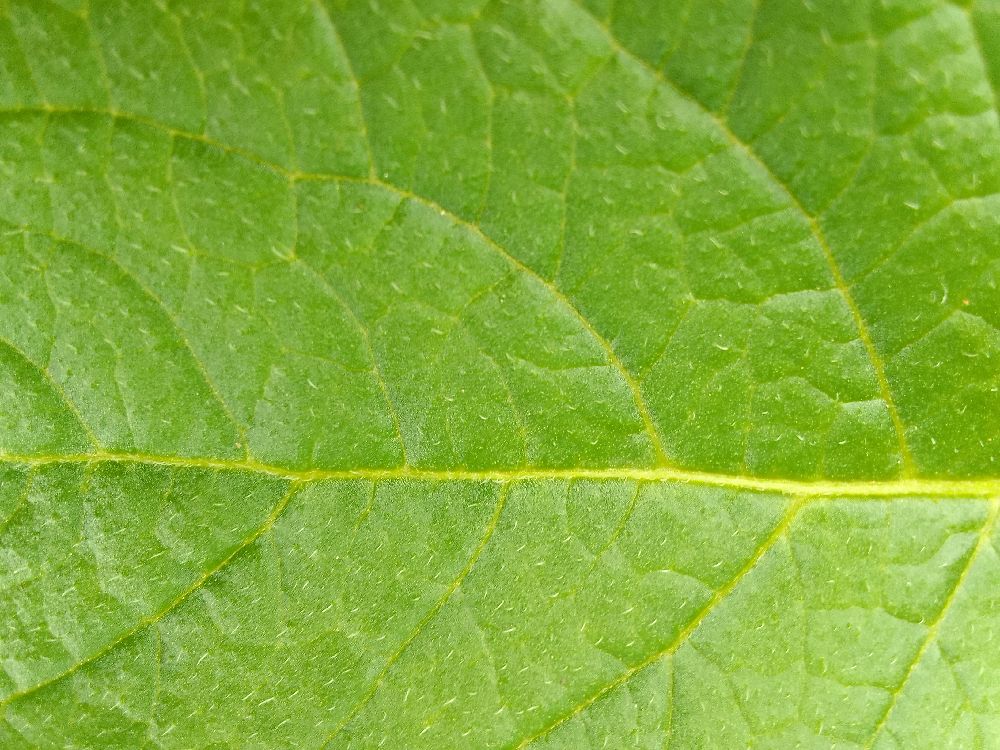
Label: Healthy